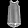
Label: Dress